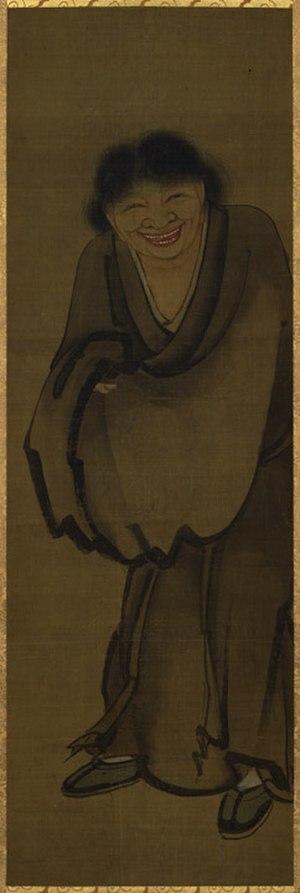
Hanshan est un poète et ermite chinois. On lui attribue la rédaction d'un recueil de poèmes. Ces poèmes étant datés du VIIᵉ siècle pour les plus anciens, au Xᵉ siècle pour les plus récents, des doutes ont été émis quant à l'existence de Hanshan. Le nom Hanshan signifie littéralement « Montagne froide ». Il vient de l'endroit où aurait résidé l'ermite auquel est attribué le recueil, le lieu-dit Montagne Froide, dans le massif du Tiantai. Hanshan est vénéré dans plusieurs pays d'Asie comme une incarnation de la divinité de la sagesse Manjusri. L'imagerie hagiographique le représente hilare et débraillé, lisant un rouleau. Elle lui associe généralement Shide, moine excentrique reconnaissable au fait qu'il porte un balai. Le duo Hanshan et Shide est un thème récurrent de l'art nippon.